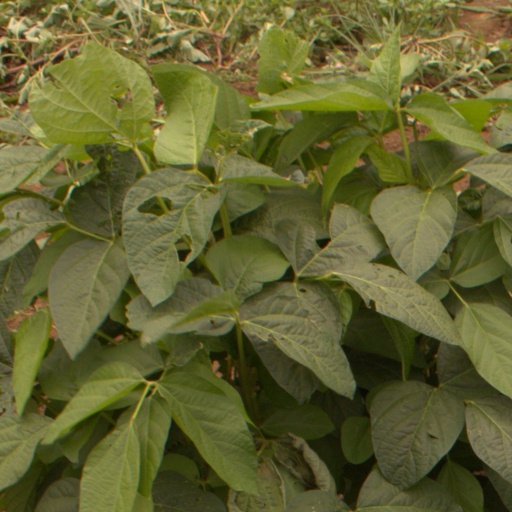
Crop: soybean